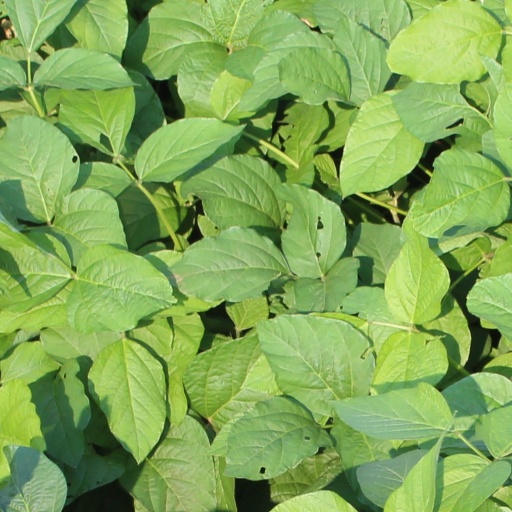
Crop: soybean